X-O Manowar

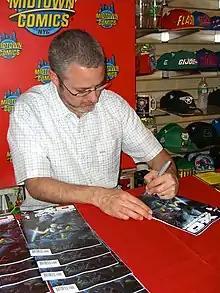
Writer Robert Venditti signing copies of Valiant Entertainment's debut issue of the series at a May 2, 2012 signing at Midtown Comics in Manhattan

Due to time dilation, as Aric had been traveling at the speed of light, although only a few years had passed on board, sixteen centuries had passed on Earth. Aric thus found himself in the unfamiliar world of the 20th century. At first, Aric struggled to adjust to late-20th-century Earth. He encountered a number of Valiant Universe heroes, befriending some and alienating others. He eventually gained control of Orb Industries, a multi-national corporation formerly controlled by the Spider Aliens.